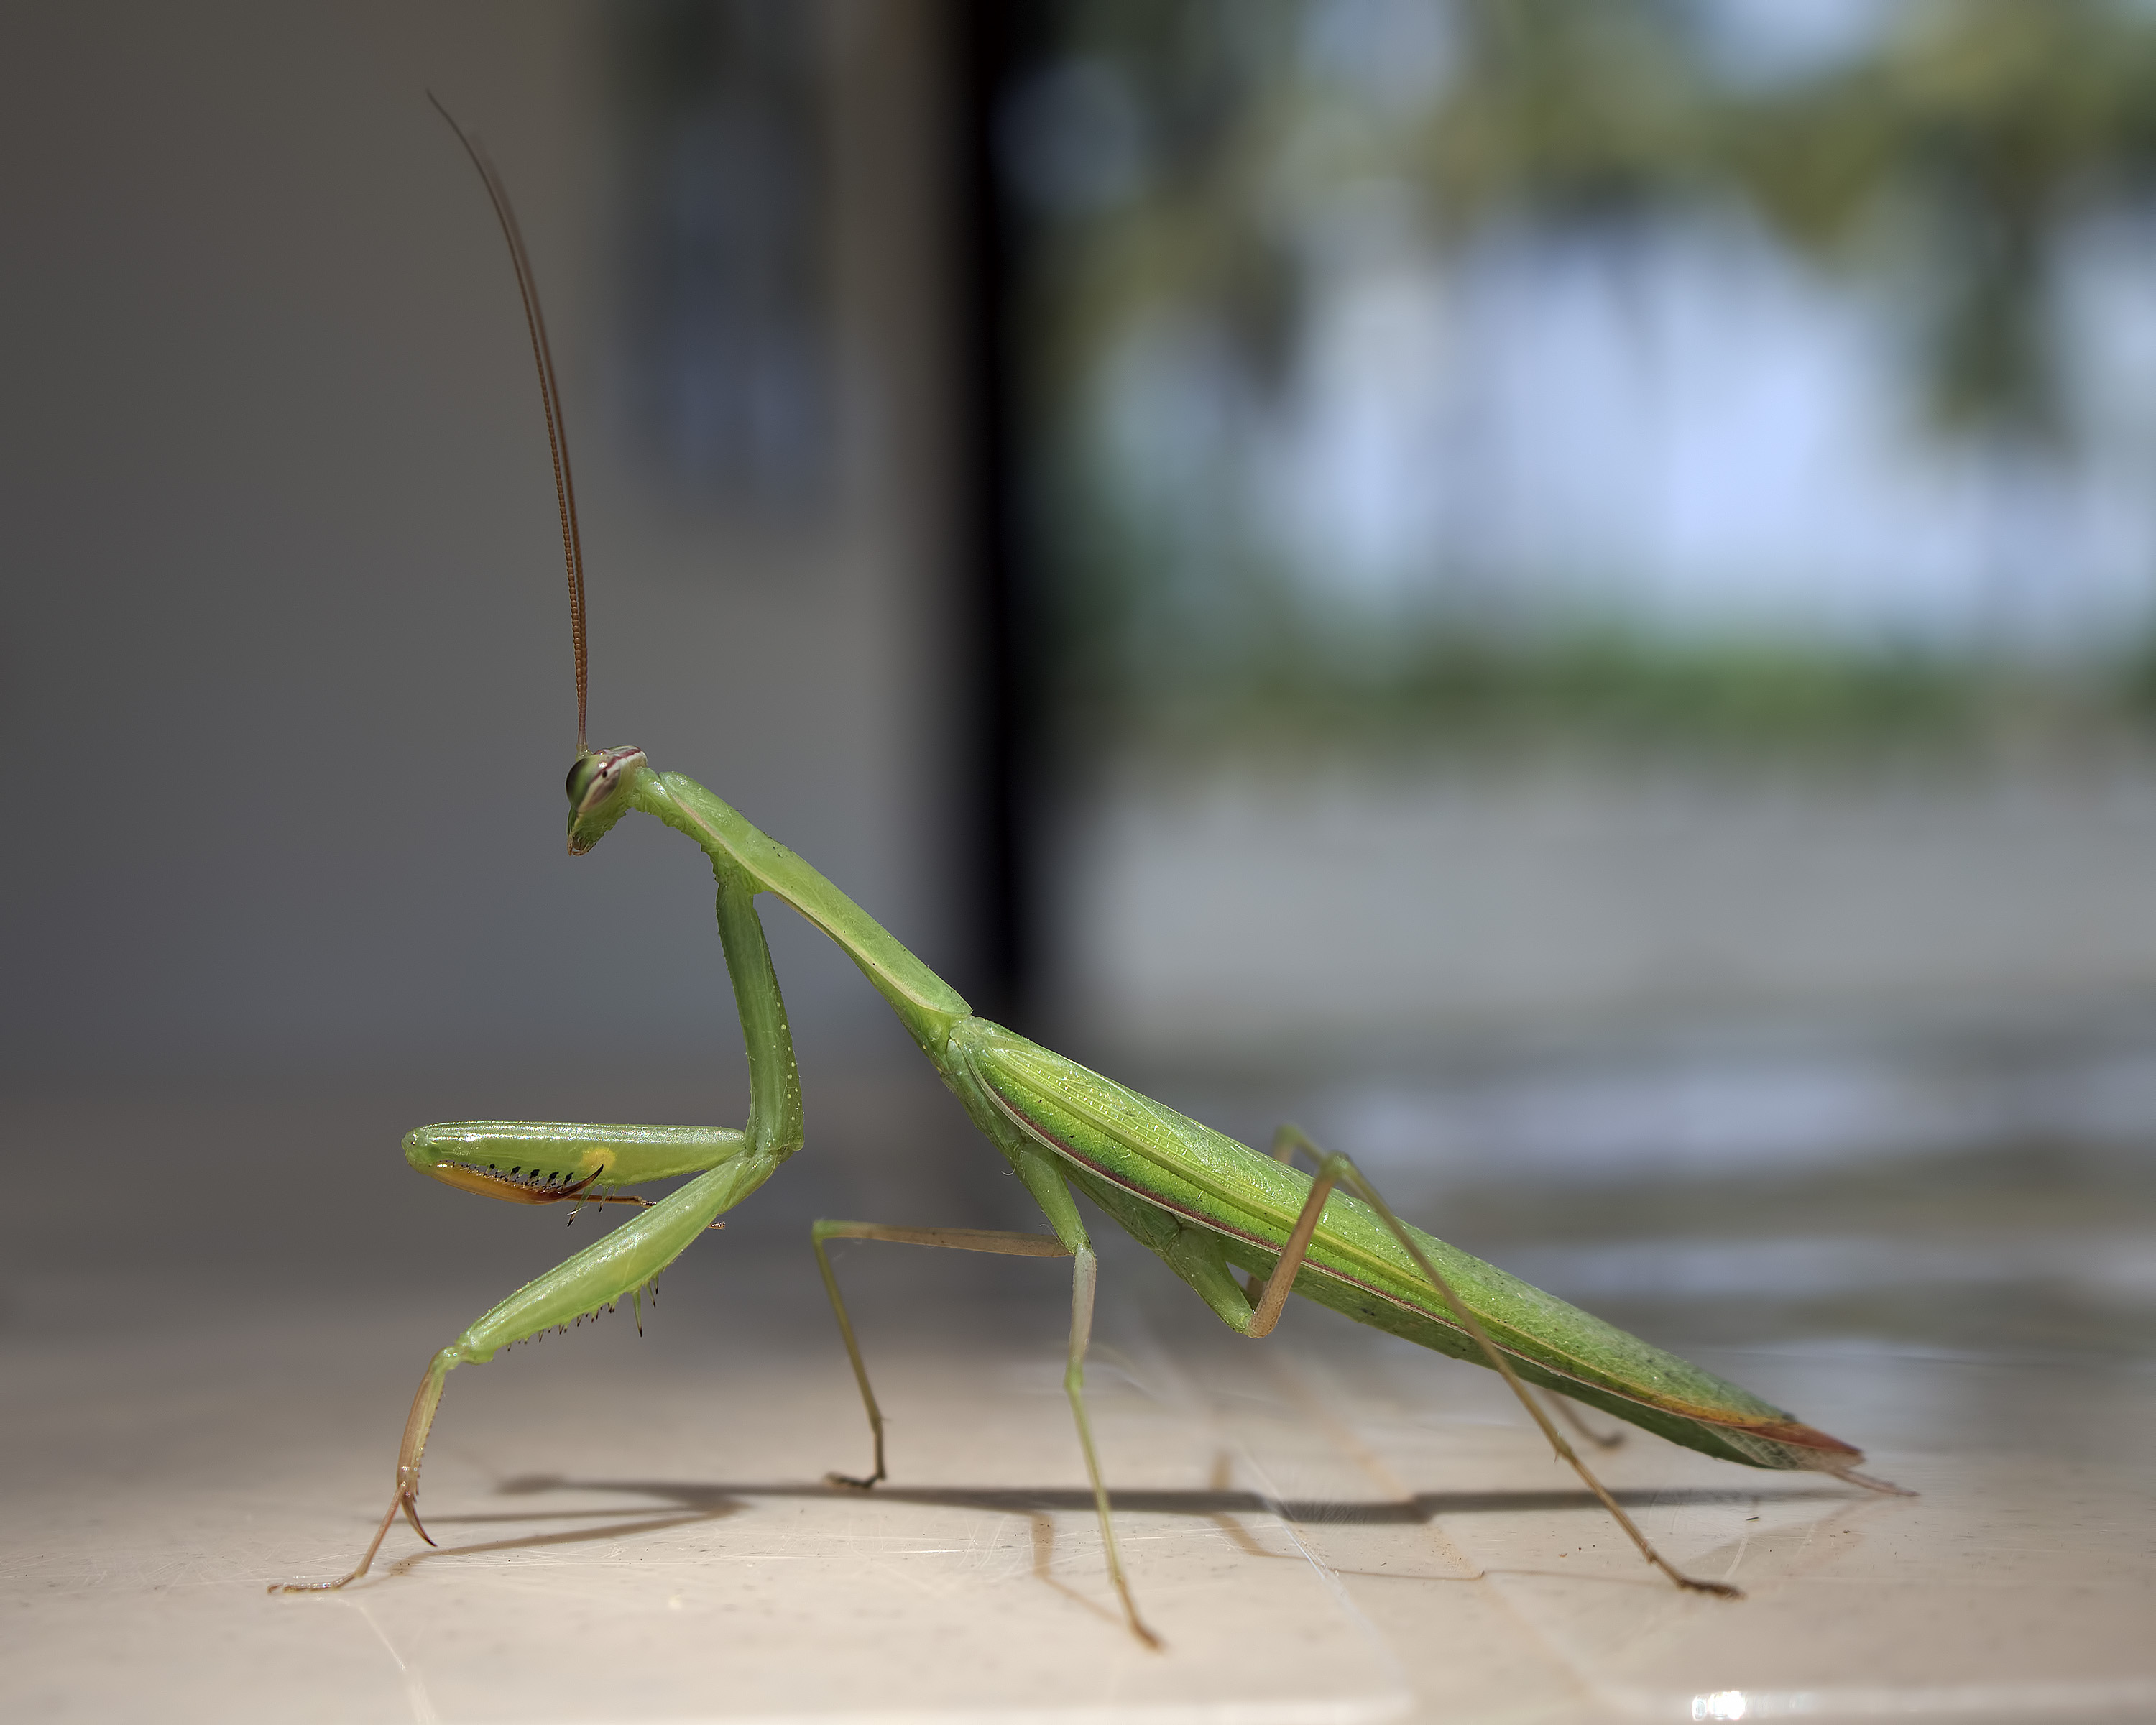
wing, green, insect, fauna, invertebrate, mantis, sideprofile, grasshopper, ariansuresh, locust, macro photography, arthropod, plant stem, net winged insects, cricket like insect